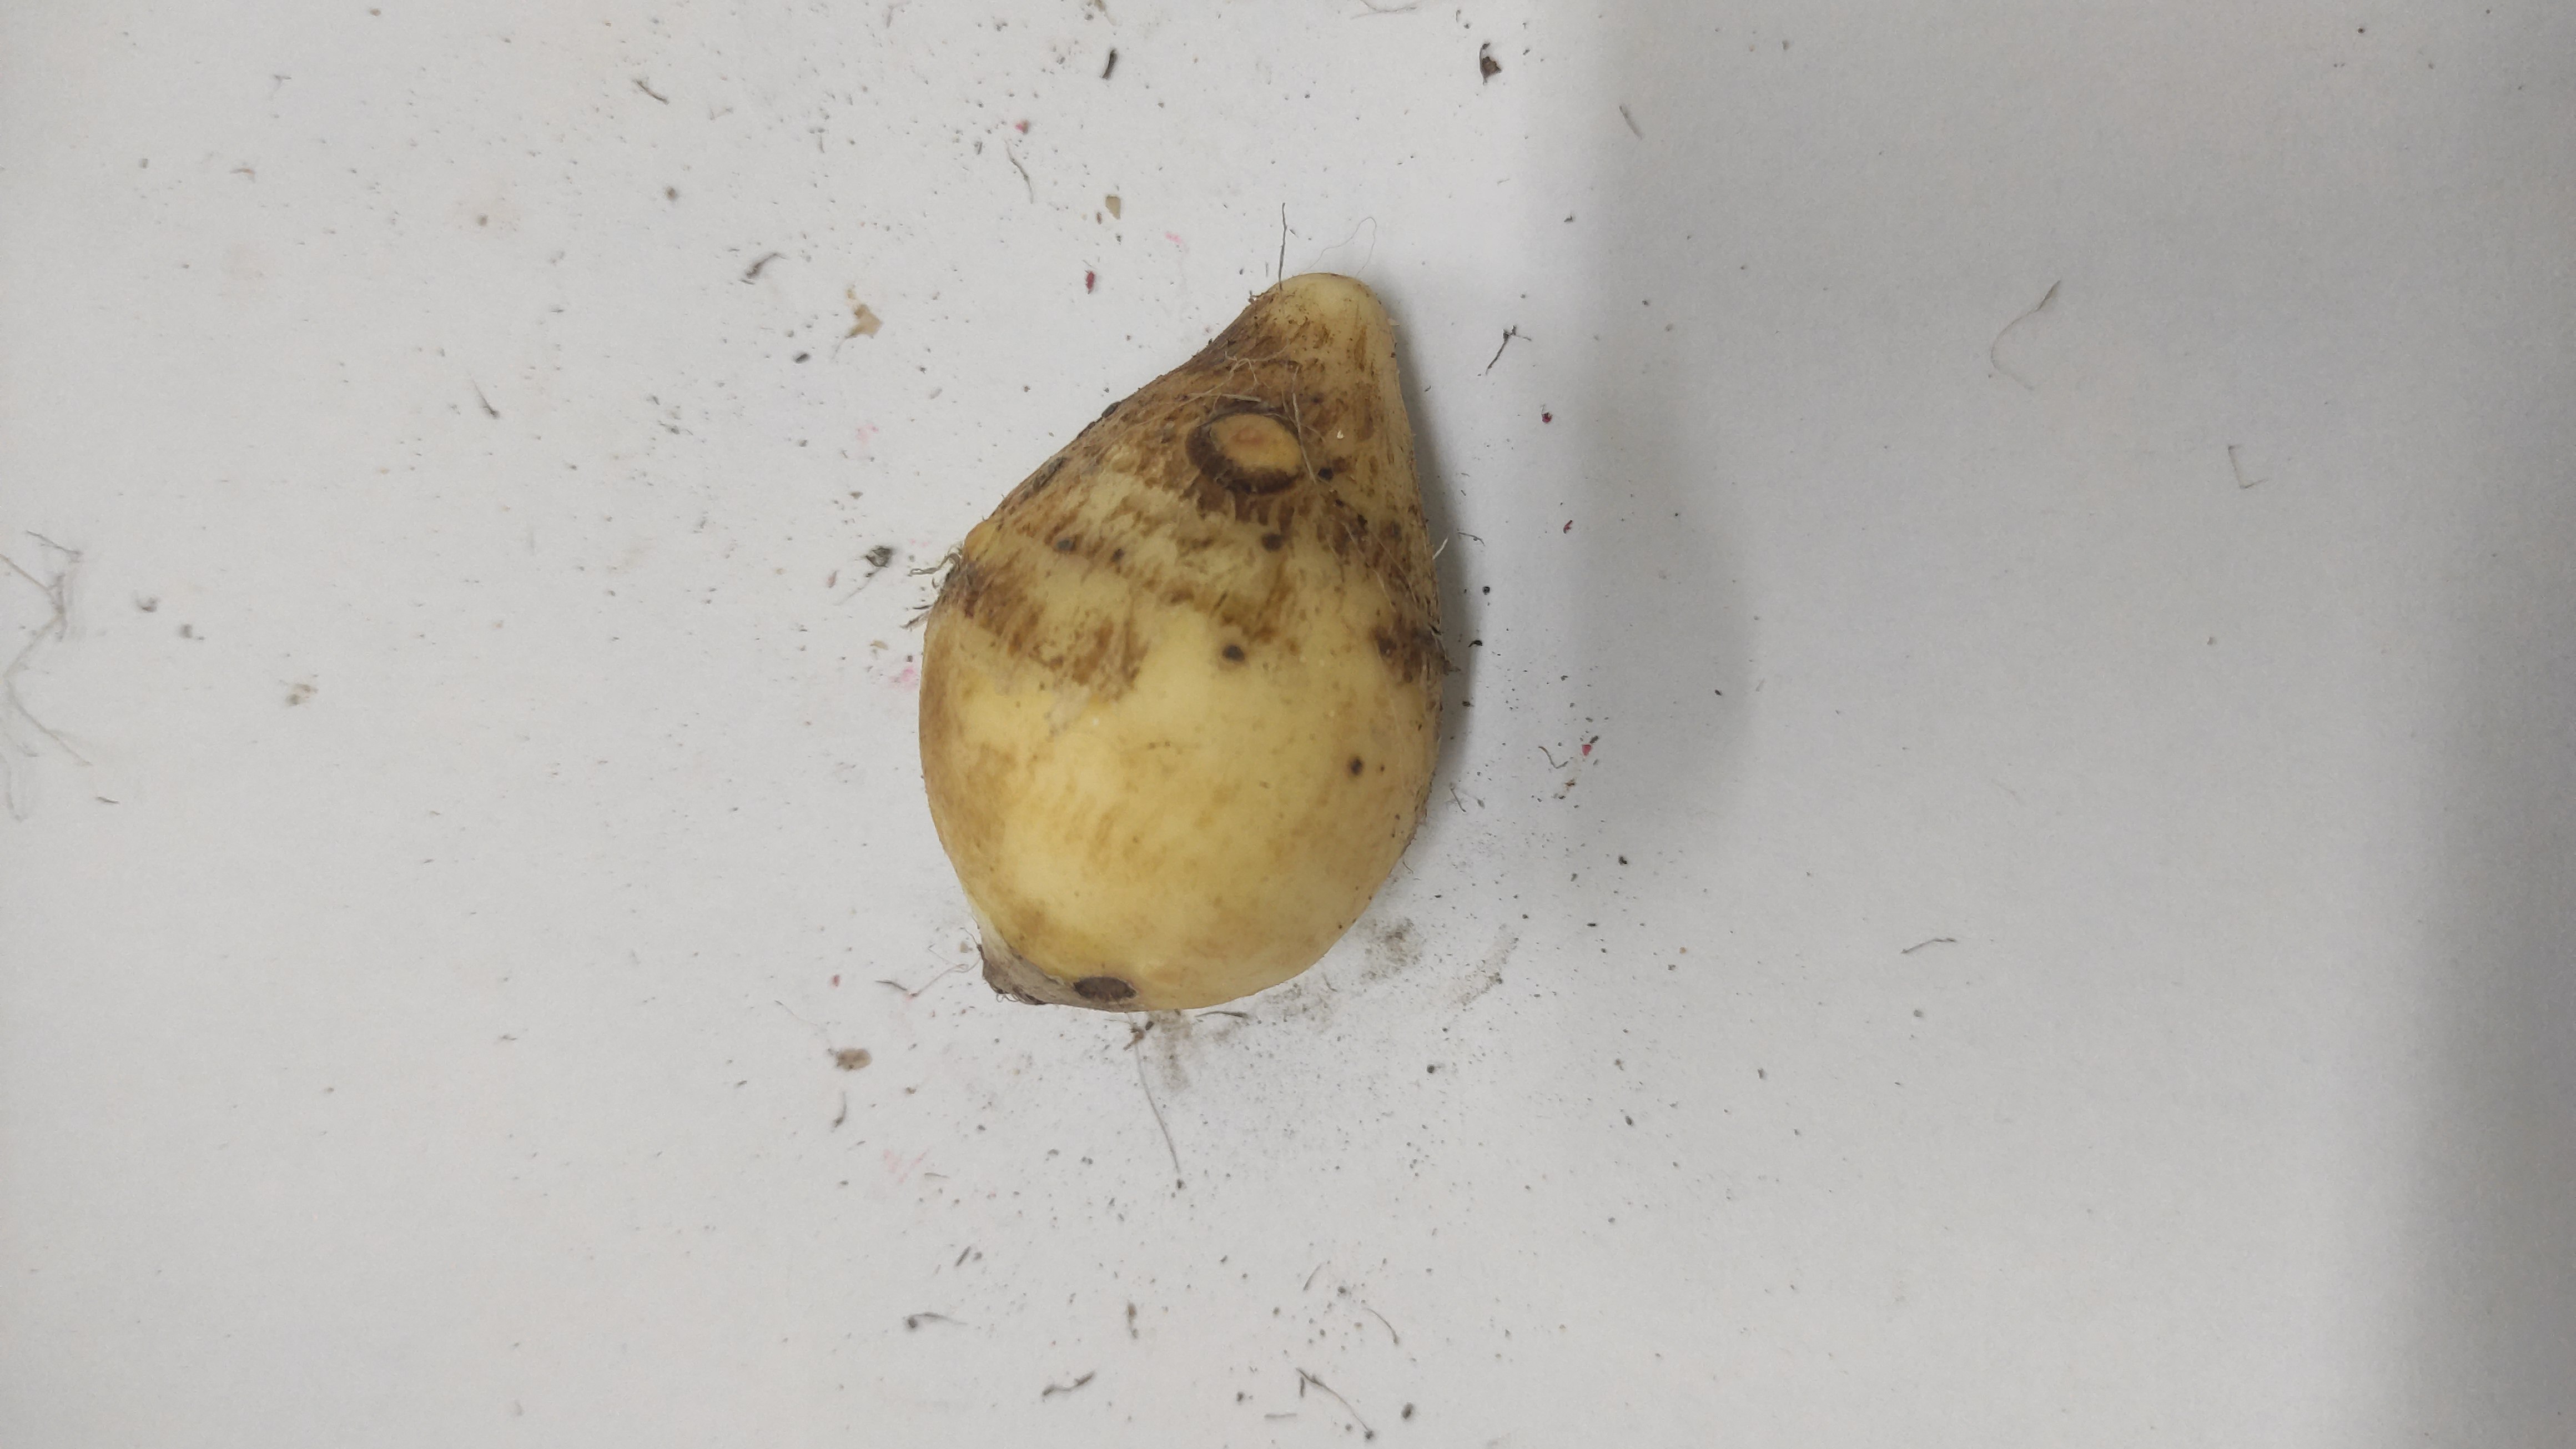
Crop: Taro root
Condition: Fresh